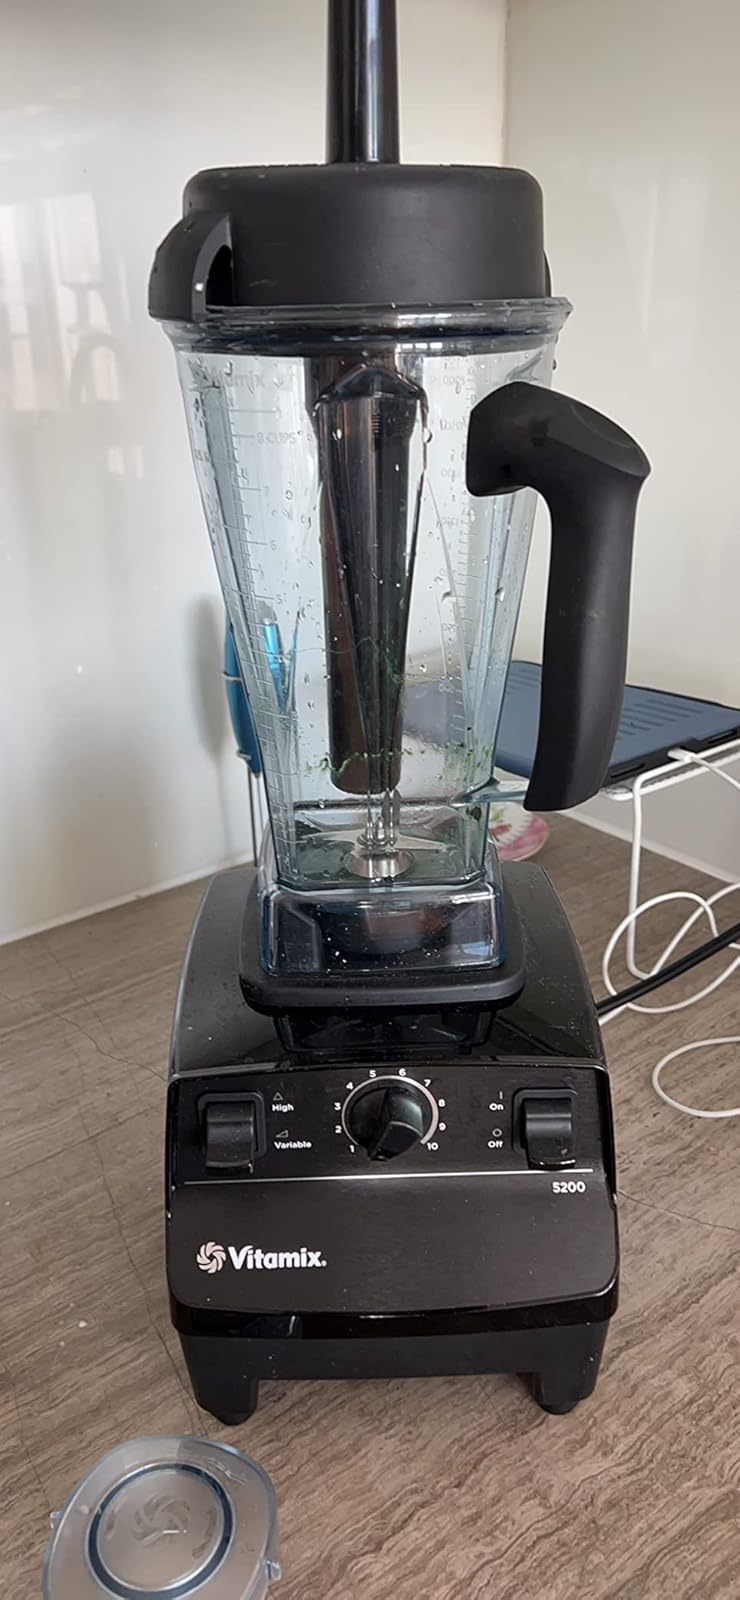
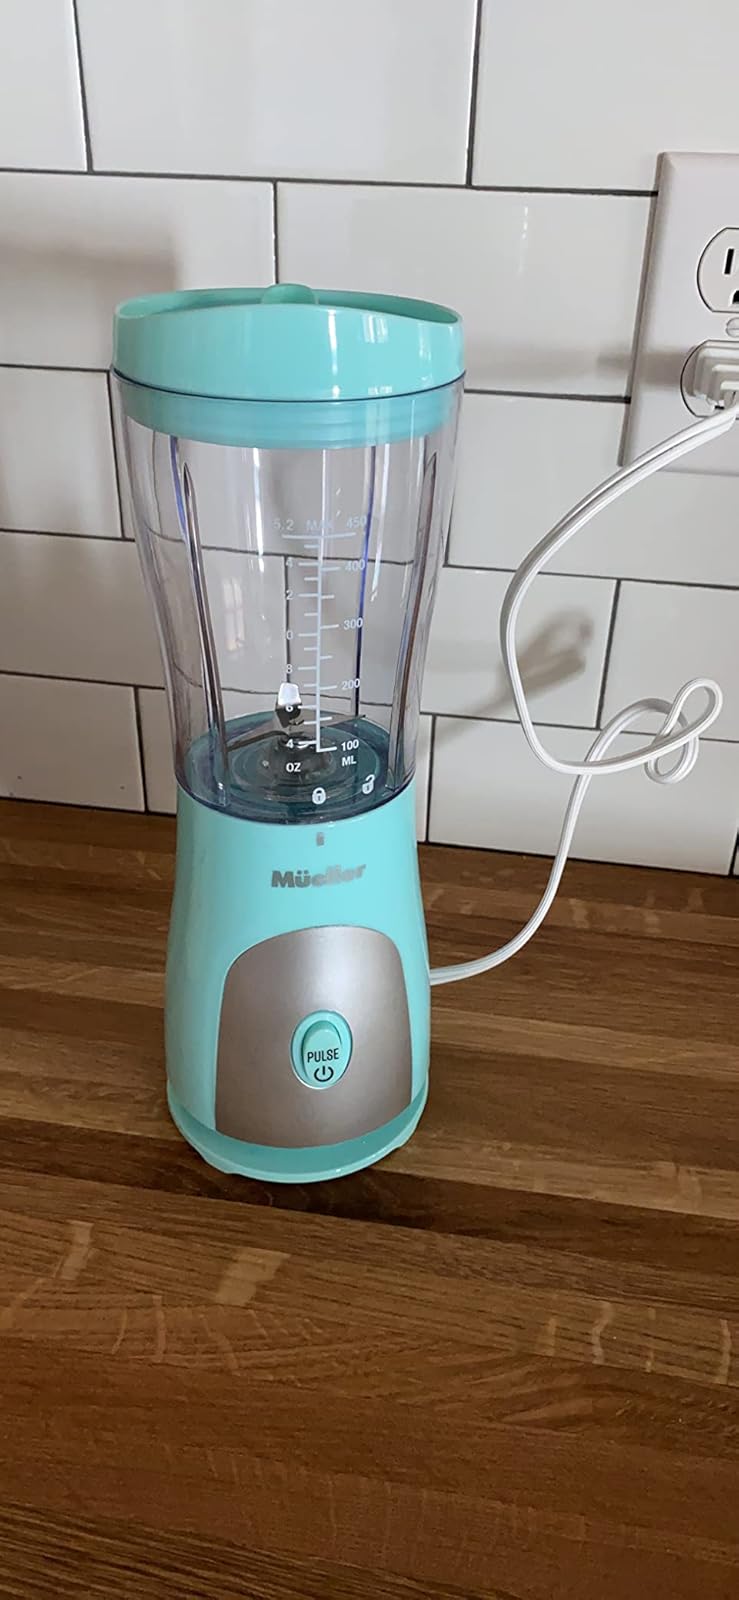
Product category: items_blender
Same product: no